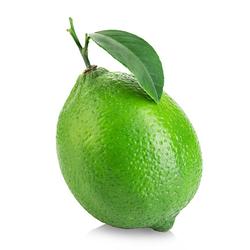
Label: Lemon